Rod Blagojevich

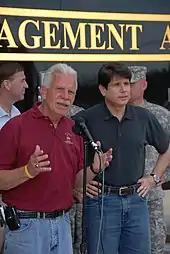
Quincy mayor John Spring appears at a press conference with Blagojevich to discuss Mississippi River flood-relief efforts in 2008.

After the 2002 elections, Democrats had control of the Illinois House, Senate, and all but one statewide office. While in office, Blagojevich signed progressive legislation such as ethics reform, death penalty reform, a state Earned Income Tax Credit, a statewide comprehensive smoking ban and expansions of health programs like KidCare and FamilyCare (FamilyCare was ruled unconstitutional). Blagojevich signed a bill in 2005 that prohibited discrimination based on sexual orientation in employment, housing, public accommodations, and credit. Blagojevich originally campaigned against pork barrel spending, but eventually used it himself to gain more votes for bills.